Tropical Storm Beryl (1994)

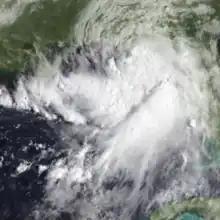
Beryl shortly after being classified as a tropical storm on August 14

Tropical Storm Beryl caused flooding in several states in the Eastern United States in August 1994. The second named storm and third tropical cyclone of the annual hurricane season, Beryl developed from an upper-level low pressure area over the northeastern Gulf of Mexico on August 14. Initially a tropical depression, the system intensified into a tropical storm about 24 hours after forming. Beryl then moved slowly northeastward and peaked with maximum sustained winds of 60 mph (95 km/h) before making landfall near Panama City, Florida, early on August 16. Within 12 hours of moving inland, the storm weakened to a tropical depression, but persisted as a tropical cyclone for a few days while traversing the Eastern United States. Beryl was absorbed by a frontal system while situated over Connecticut early on August 19.